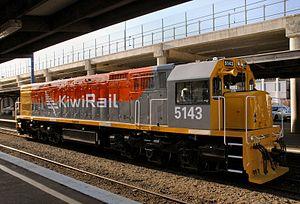
Le transport ferroviaire en Nouvelle-Zélande est essentiellement assuré par KiwiRail et tourné vers le transport du fret mais compte également un petit nombre de lignes destinées au transport de passagers, principalement à visée touristique, au nombre desquelles la TranzAlpine, la Coastal Pacific et la Northern Explorer. Les chemins de fer de Dunedin exploite également un train touristique dans les alentours de la ville de Dunedin et il existe aussi un certain nombre de lignes patrimoniales exploitées de façon plus ponctuelle.